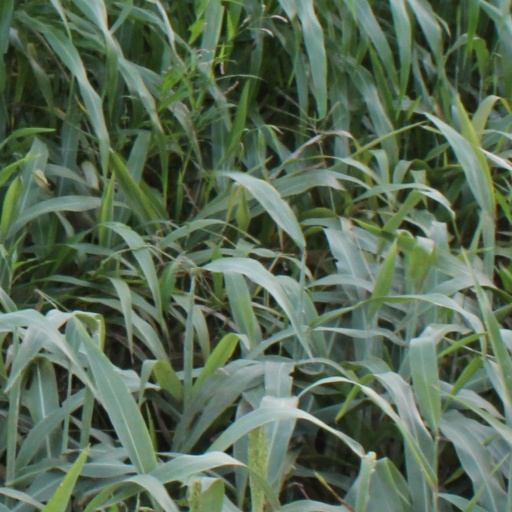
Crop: sorghum